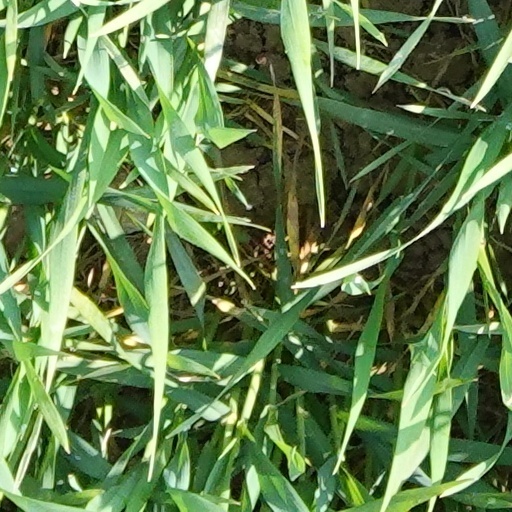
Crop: wheat